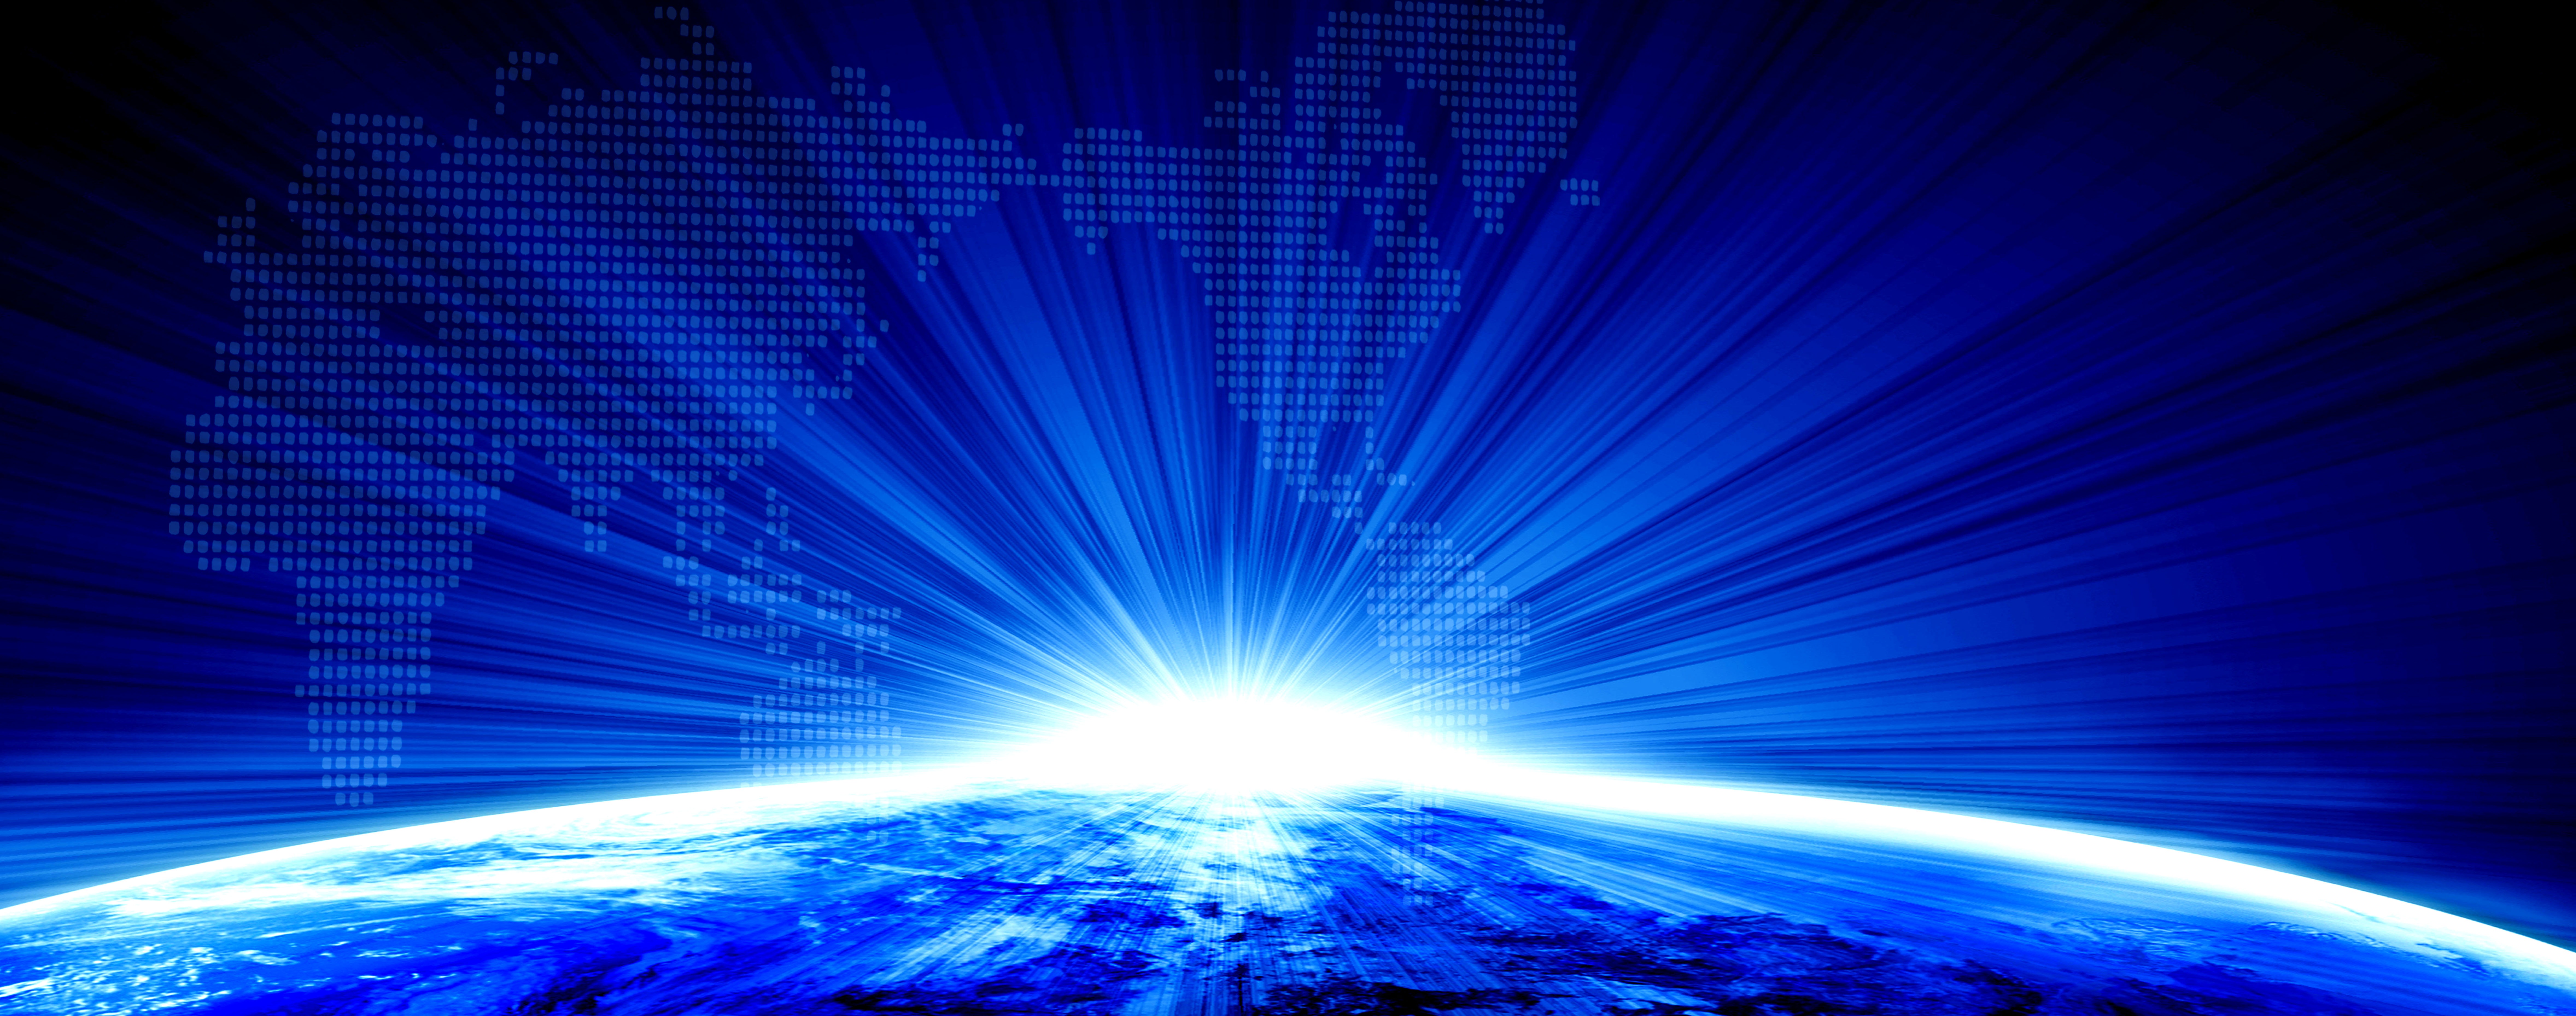
light, sunlight, atmosphere, space, business, outer space, background, earth, universe, computer wallpaper